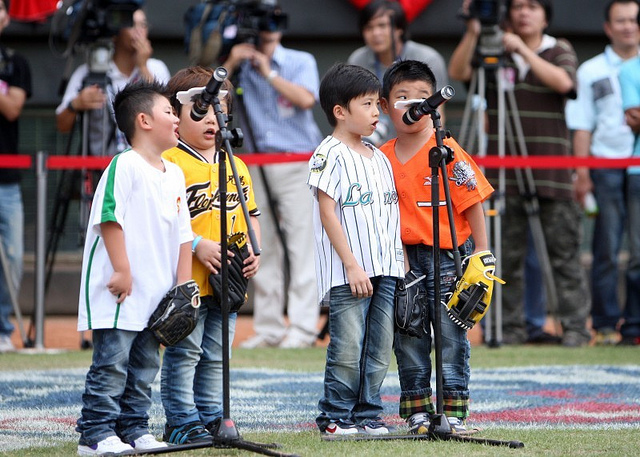
user: Given an image and a question. Answer the question in a short answer. Question: What activity is this? Short Answer:
assistant: sing